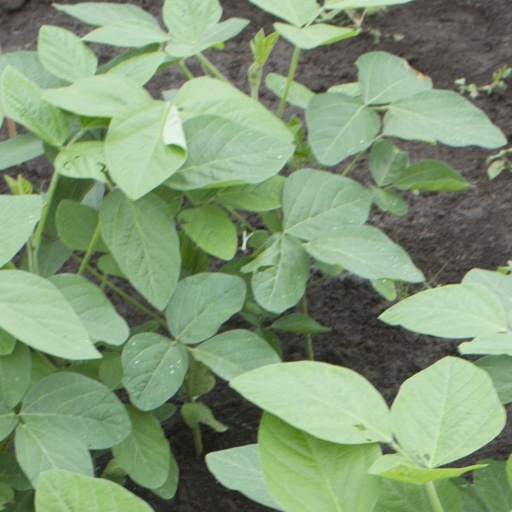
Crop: soybean